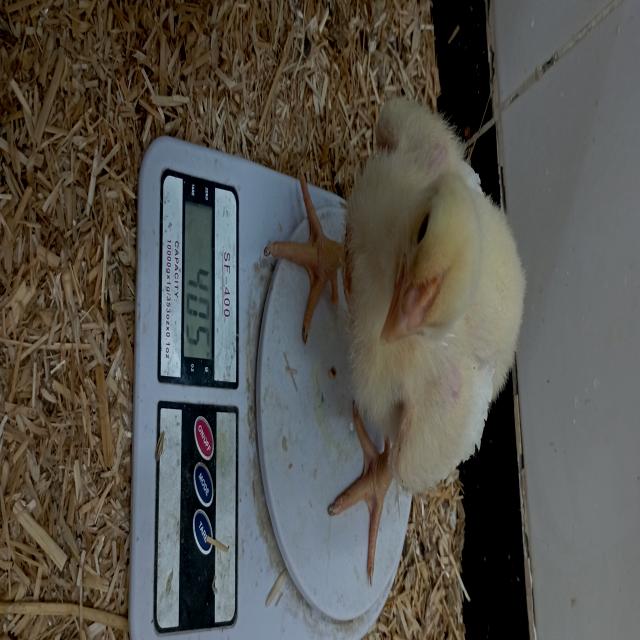
Weight: 405 g